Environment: real
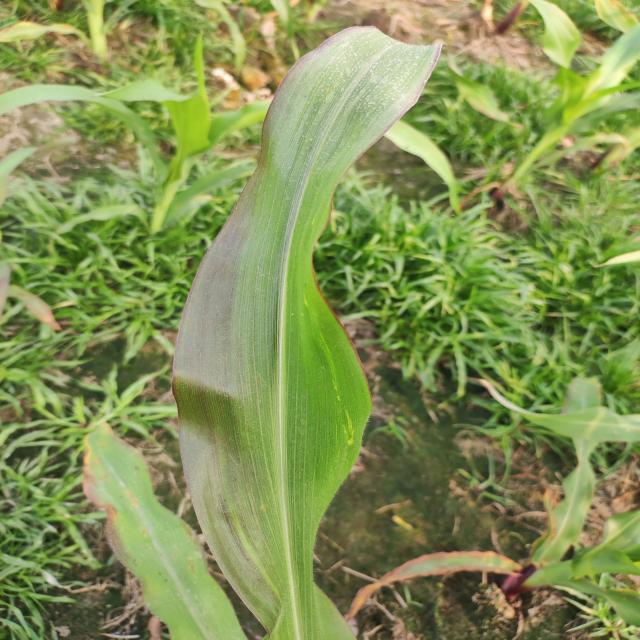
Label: phosphorus_deficiency